WVXL

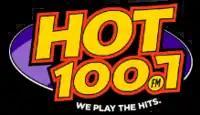
Logo as "Hot 100.7"

On September 6, 2018, Cumulus Media announced it would sell its Blacksburg cluster to Monticello Media; at the time of the sale, the station was WNMX "Mix 100.7", with a hot adult contemporary format. The sale was approved December 1, 2018. On January 20, 2019, the station's format was switched to contemporary hit radio and the branding to "Hot 100.7".